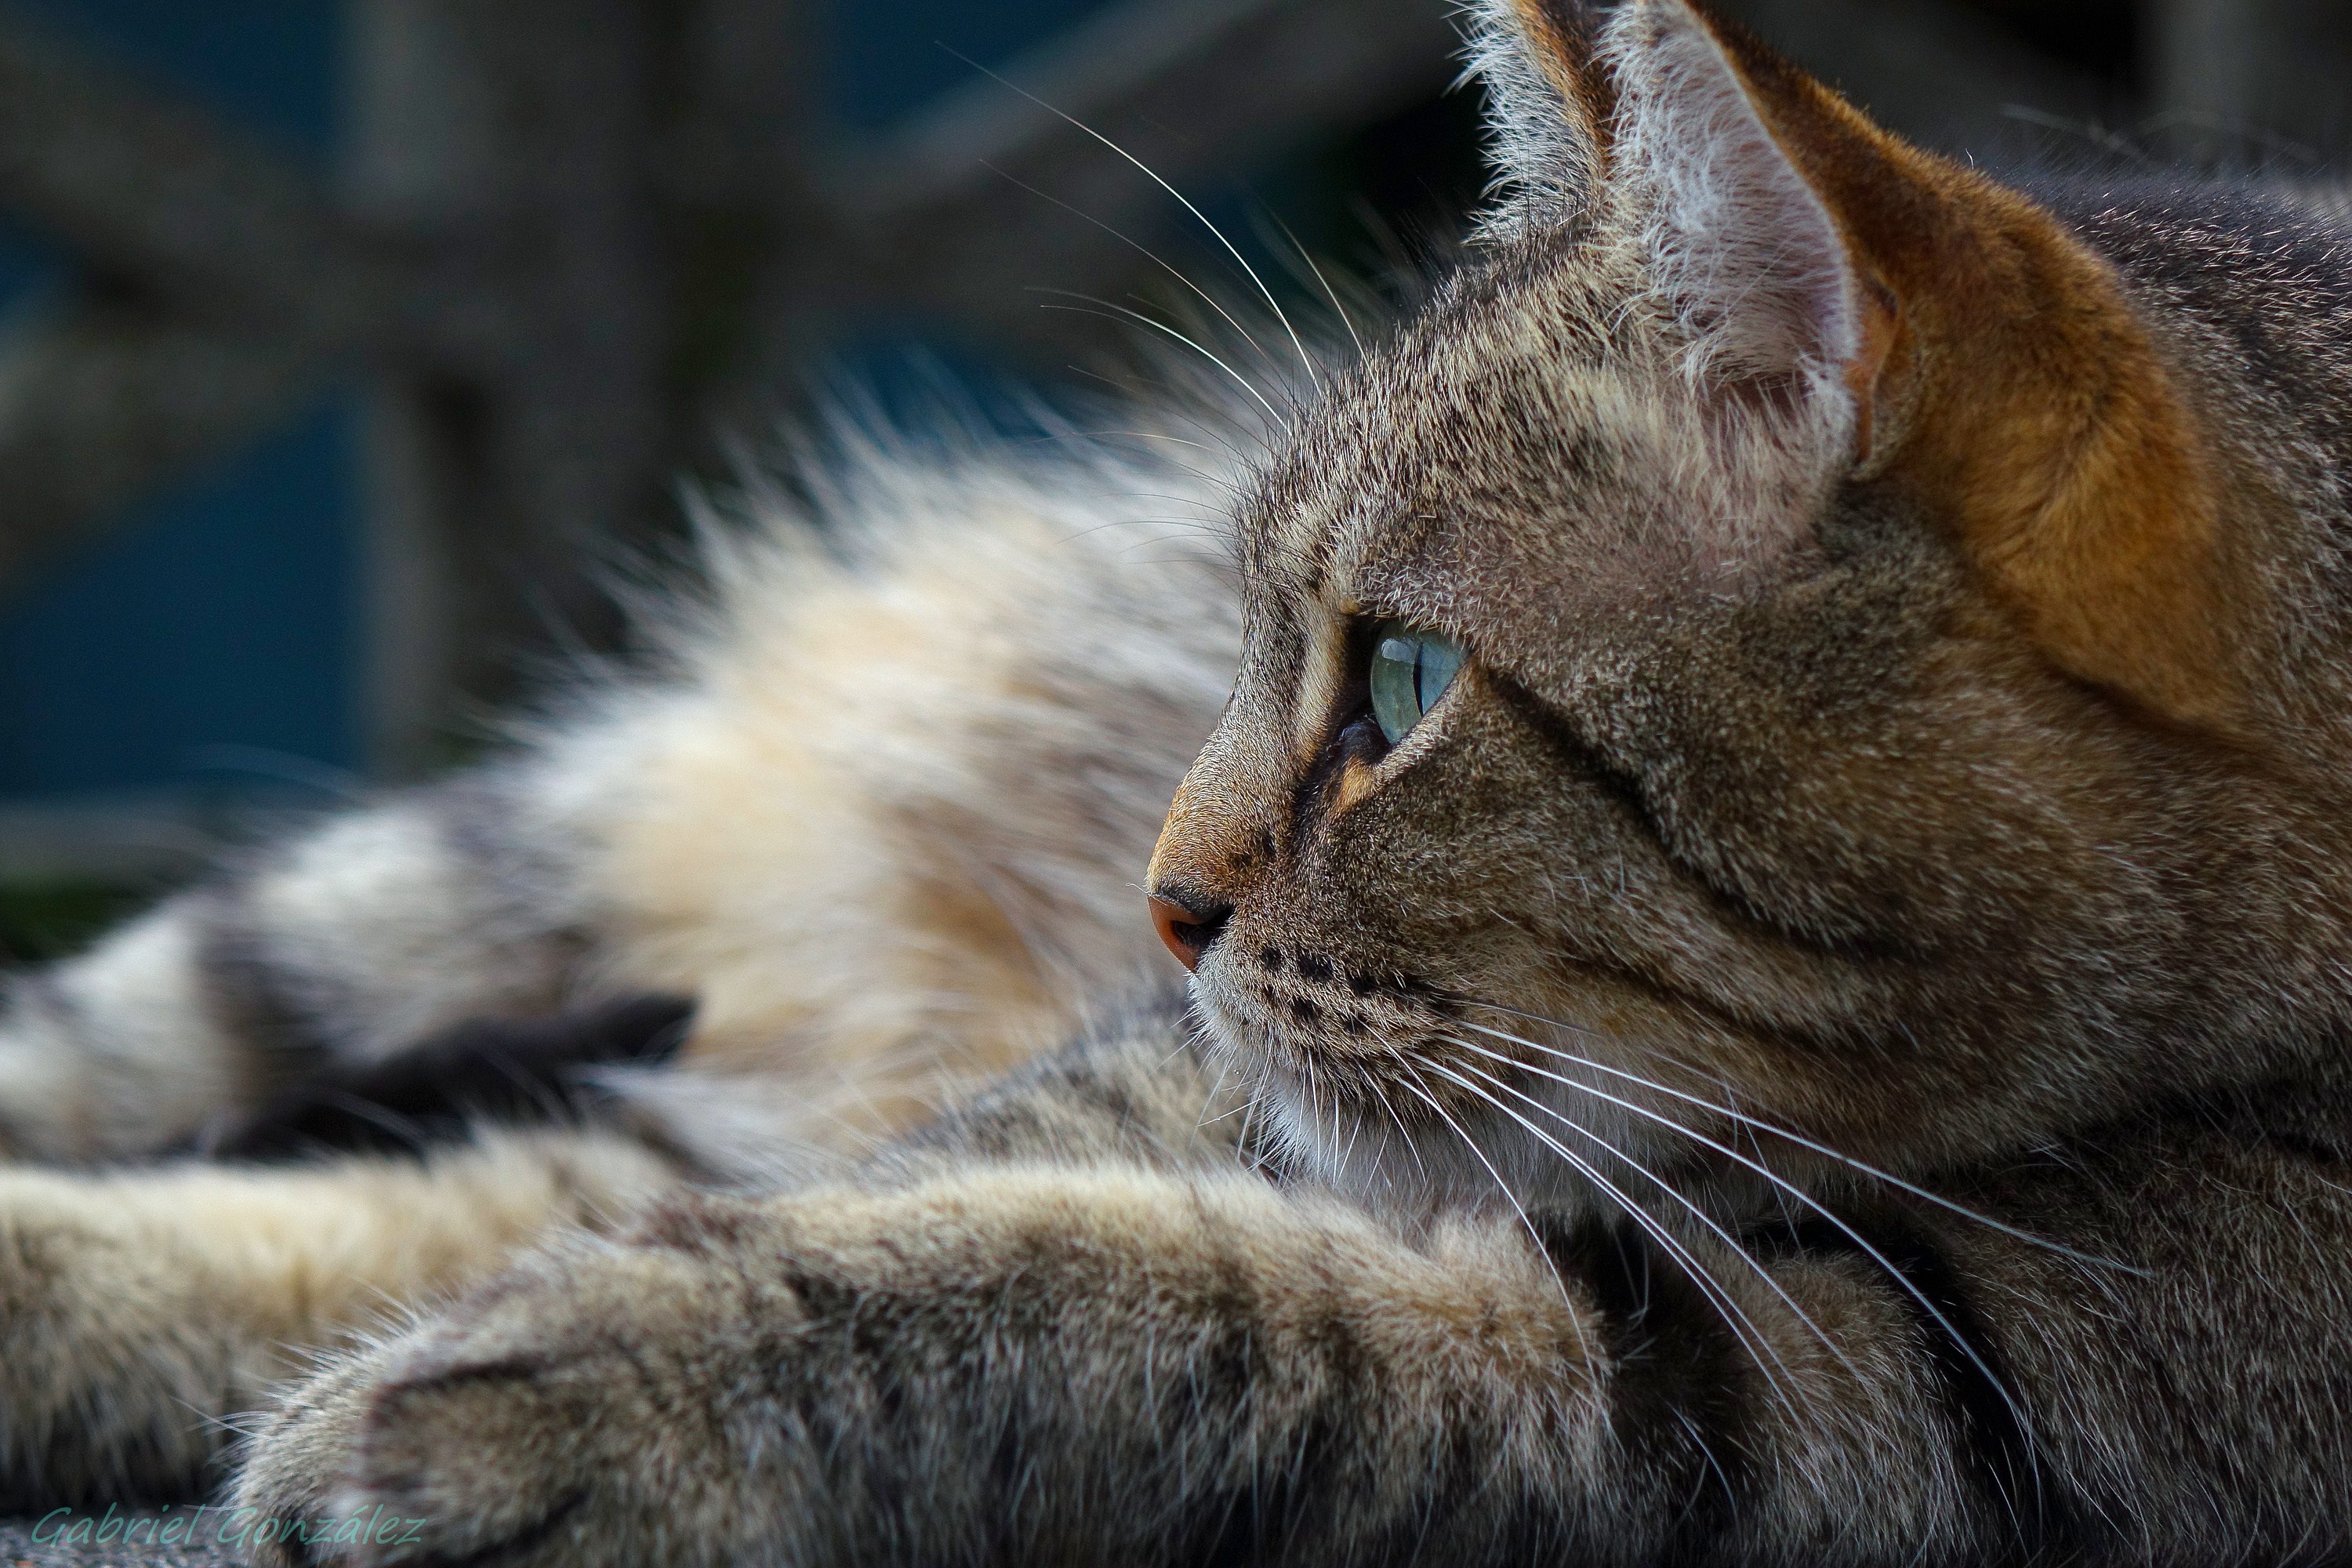
cat, mammal, fauna, close up, cats, nose, whiskers, snout, animals, vertebrate, gatos, ggl1, gaby1, xovesphoto, animales, sonyrx10, rx10, gphoto, gabrielcorua, xelodegalicia, tabby cat, european shorthair, wild cat, small to medium sized cats, cat like mammal, domestic short haired cat, pixie bob